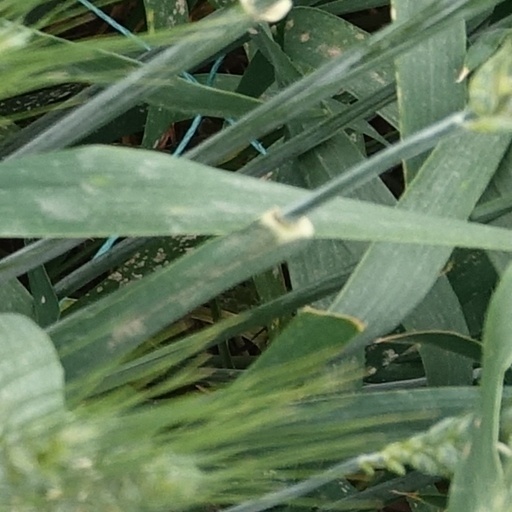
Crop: wheat